Question: Please indicate a possible affordance area of the bench that can be used for sitting on
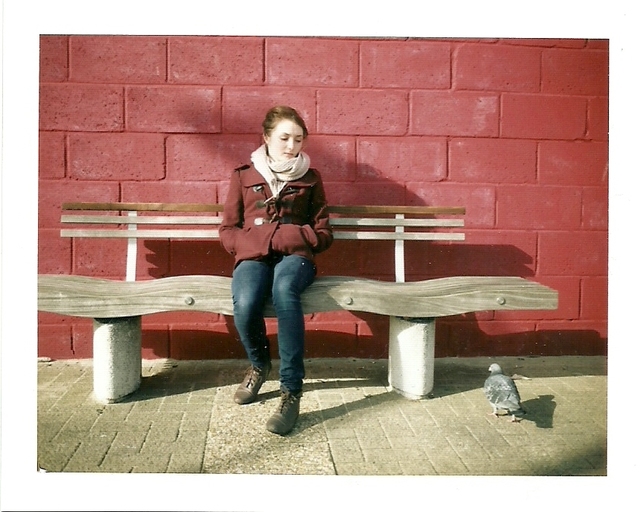
Answer: [42.5, 259.5, 566.5, 294.5]